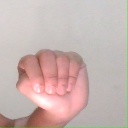
अक्षर: ठ